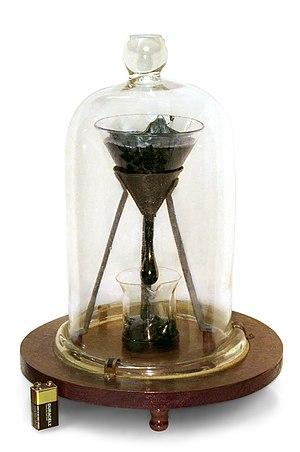
La poix est une matière collante produite par distillation. Elle peut être noire comme celle constituée à partir de résines et goudrons obtenus à partir de bois résineux ou d’autres bois comme le bouleau ou comme celle tirée de l'asphalte, ou plus claire comme celle tirée des dérivés de la résine de pin.
L'expérience de la goutte de poix est une expérience scientifique de longue durée destinée à mesurer l'écoulement d'un fragment de poix sur de nombreuses années. Le nom de « poix » est donné à n'importe quel liquide très visqueux, qui semble solide, le plus souvent, du bitume. Ainsi, le goudron forme un écoulement à température ambiante et forme une goutte, bien que très lentement.
La science est l'ensemble des connaissances et études d'une valeur universelle, caractérisées par un objet et une méthode fondée sur des observations objectives vérifiables et des raisonnements rigoureux. On la divise communément en différents domaines qualifiés de sciences.